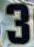
Number: 3